Kongsmo Chapel

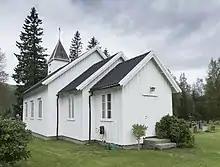
View of the chapel

Kongsmo Chapel is a chapel of the Church of Norway in Høylandet Municipality in Trøndelag county, Norway. It is located in the village of Kongsmoen in the northern part of the municipality. It is an annex chapel for the Høylandet parish which is part of the Namdal prosti (deanery) in the Diocese of Nidaros. The white, wooden church was built in a long church style in 1937 using plans drawn up by the architect Simon Fuglstad. The church seats about 110 people.